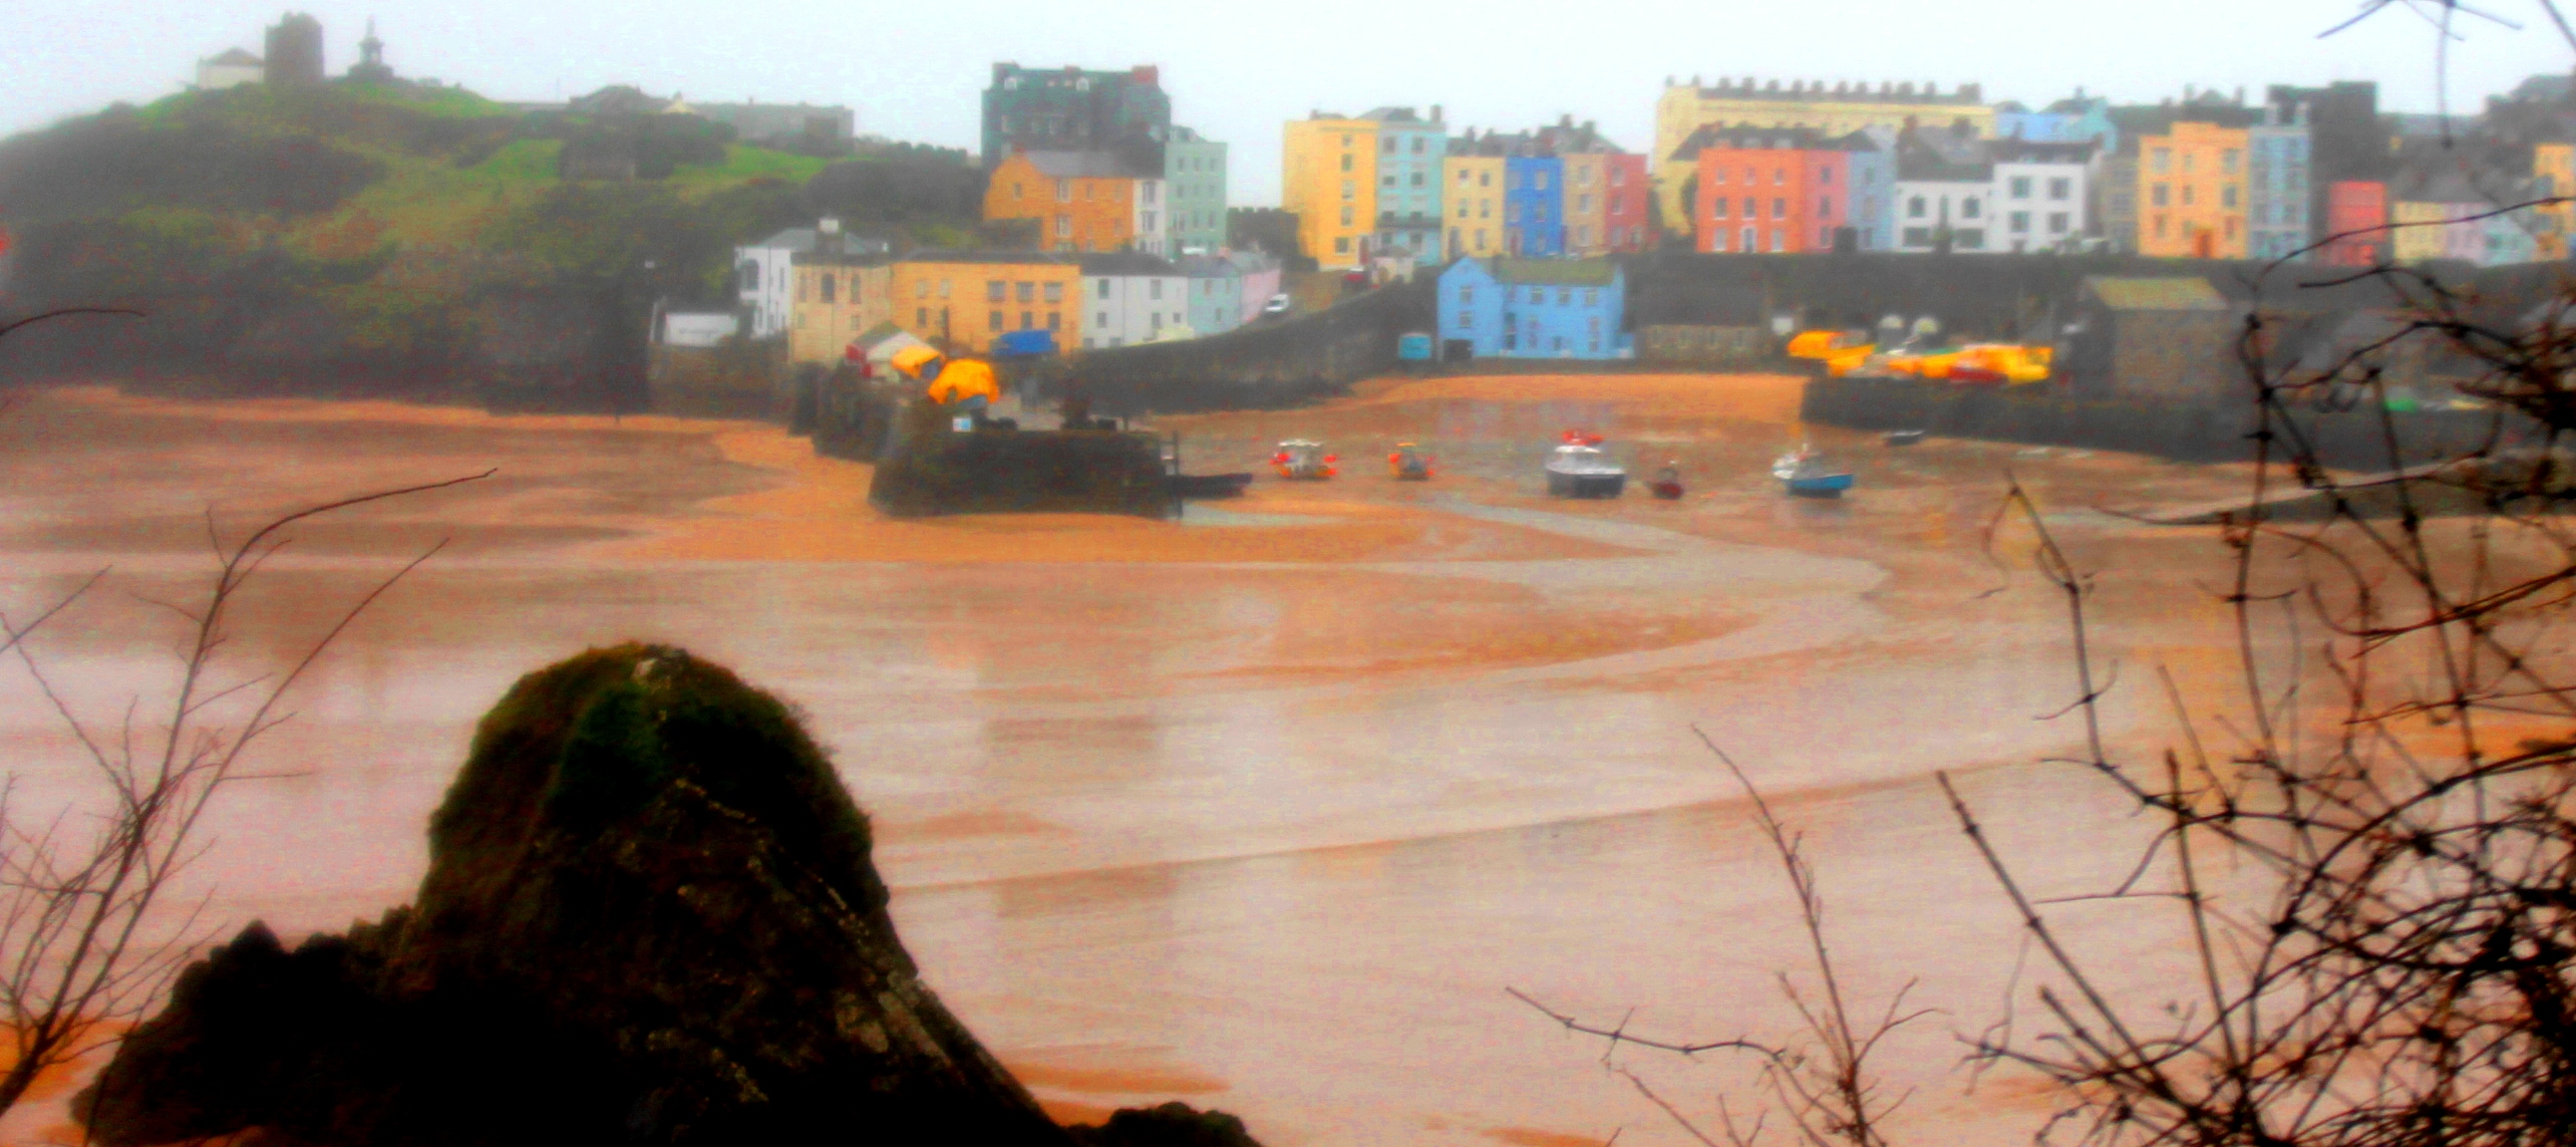
beach, rain, explore, evening, palm, weather, storm, speed, blurred, shutter, trees, wales, stormy, colours, welsh, patterns, shapes, dailyshoot, 365, anawesomeshot, pembroke, tenby